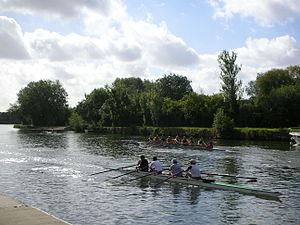
L'Isis est le nom donné à la partie de la Tamise située en amont d'Iffley Lock, après avoir traversé Oxford. Le nom est surtout utilisé dans le cadre des courses d'aviron de l'Université d'Oxford.